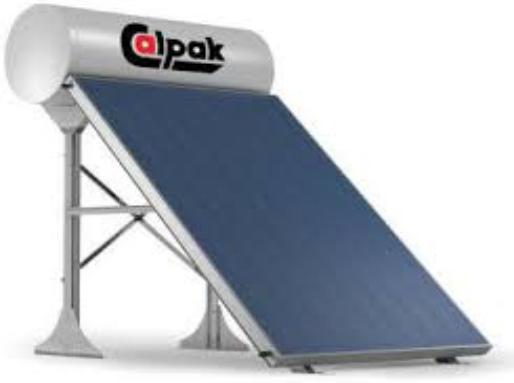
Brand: calpak
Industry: Others